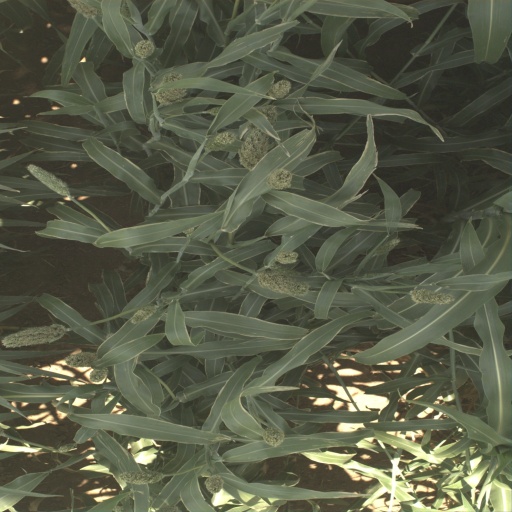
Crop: sorghum